Mertert railway station

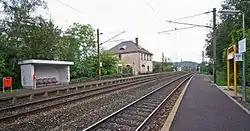
Mertert railway

Mertert railway station is a railway station serving Mertert, in eastern Luxembourg. It is operated by Chemins de Fer Luxembourgeois, the state-owned railway company.